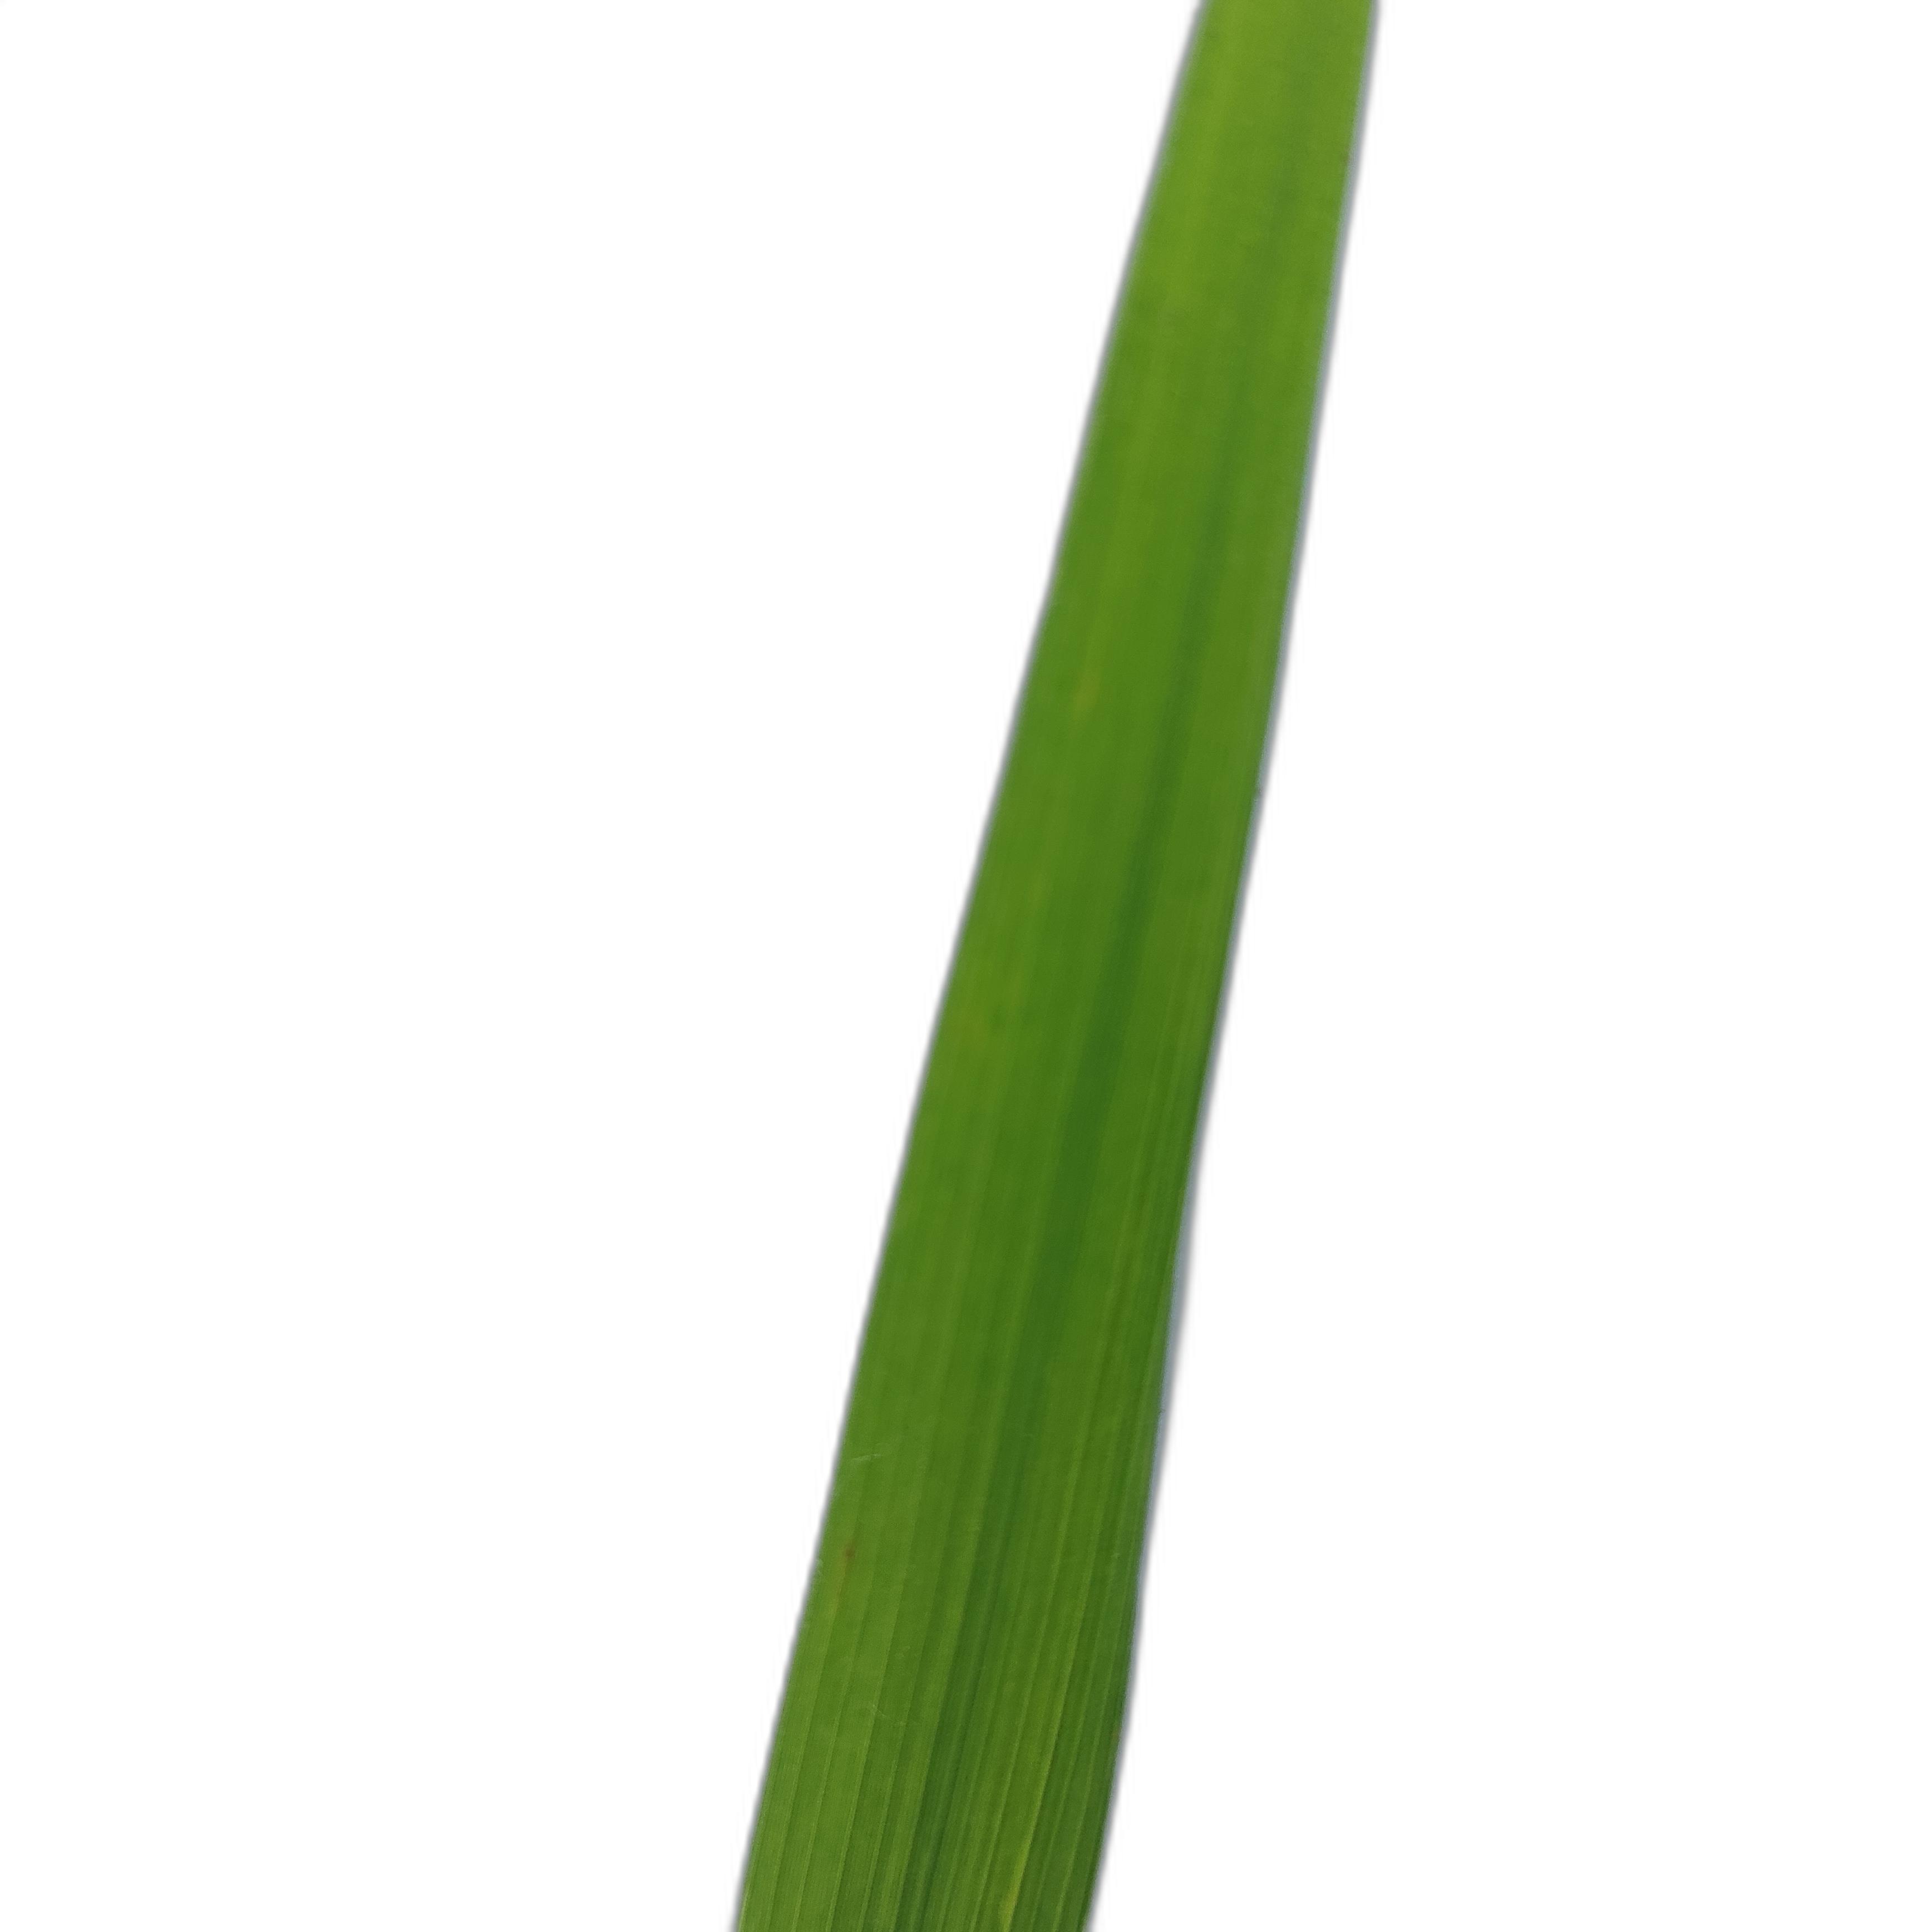
Label: Healthy